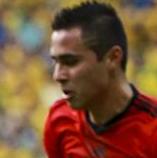
Age: 27